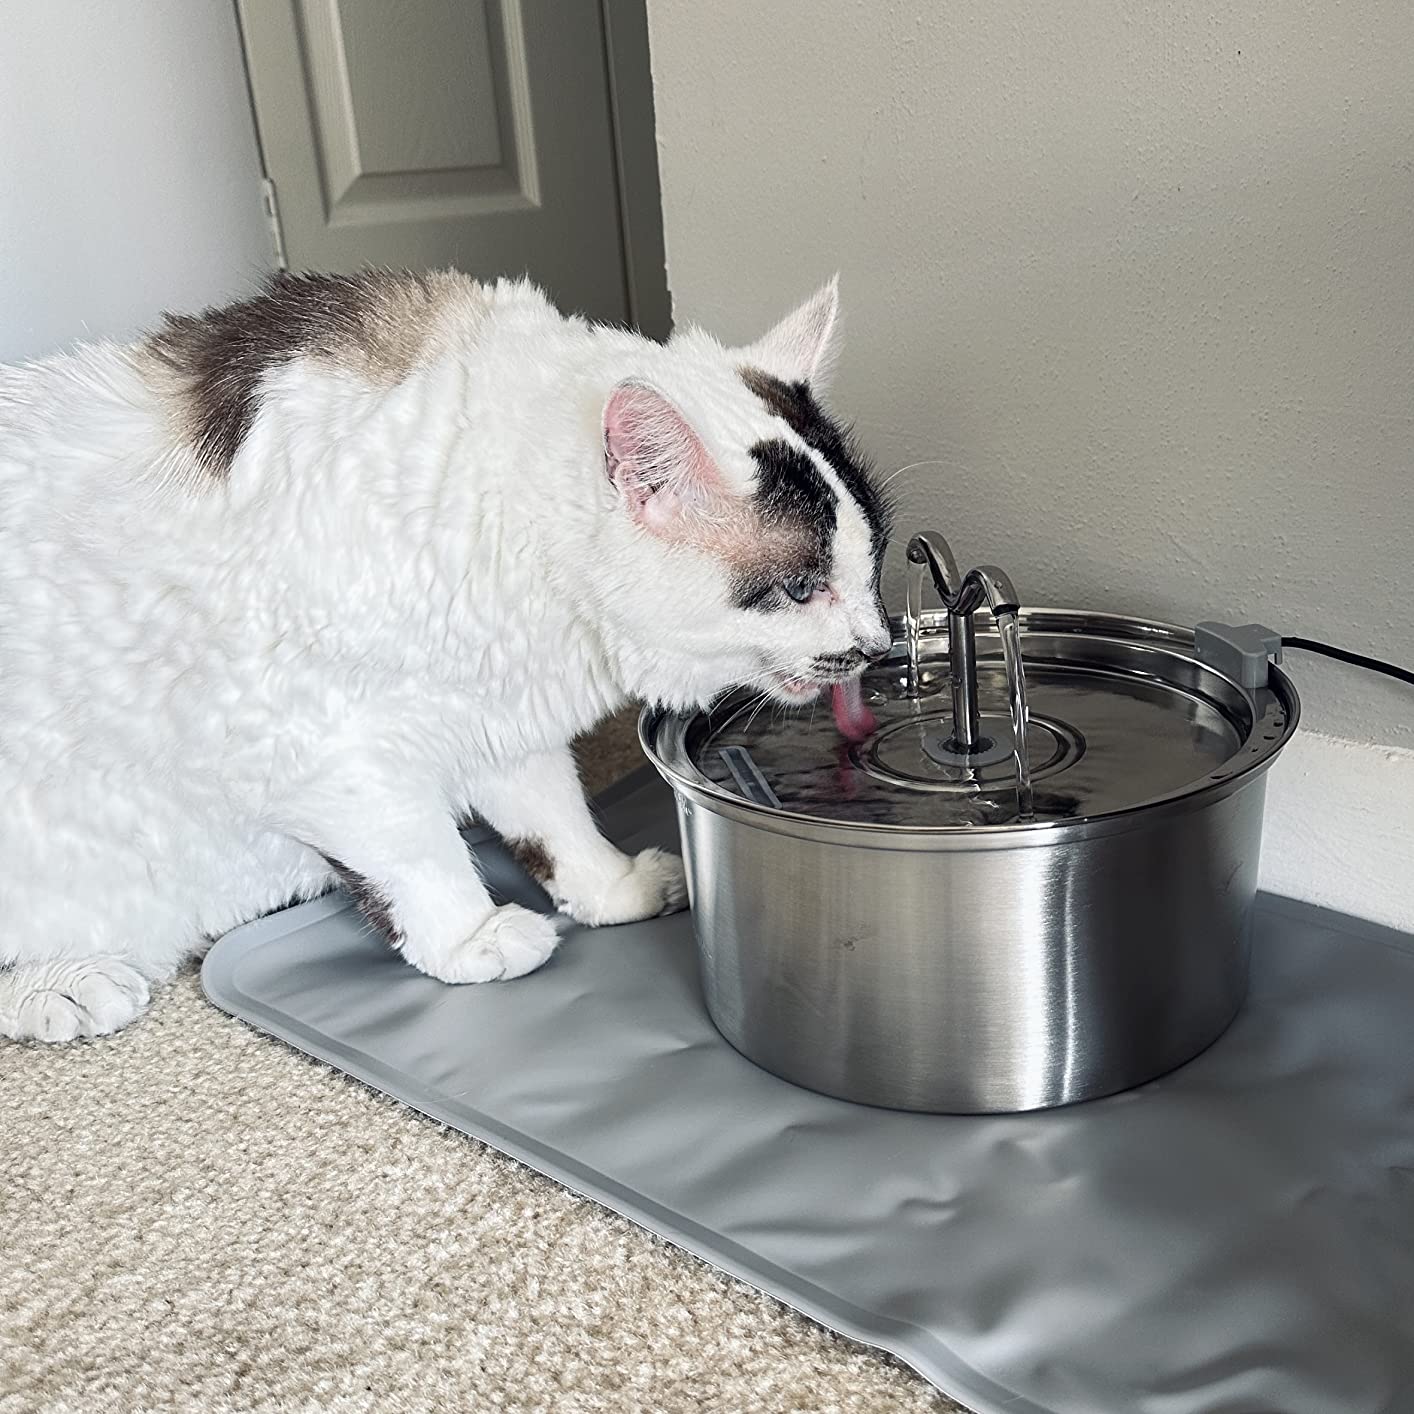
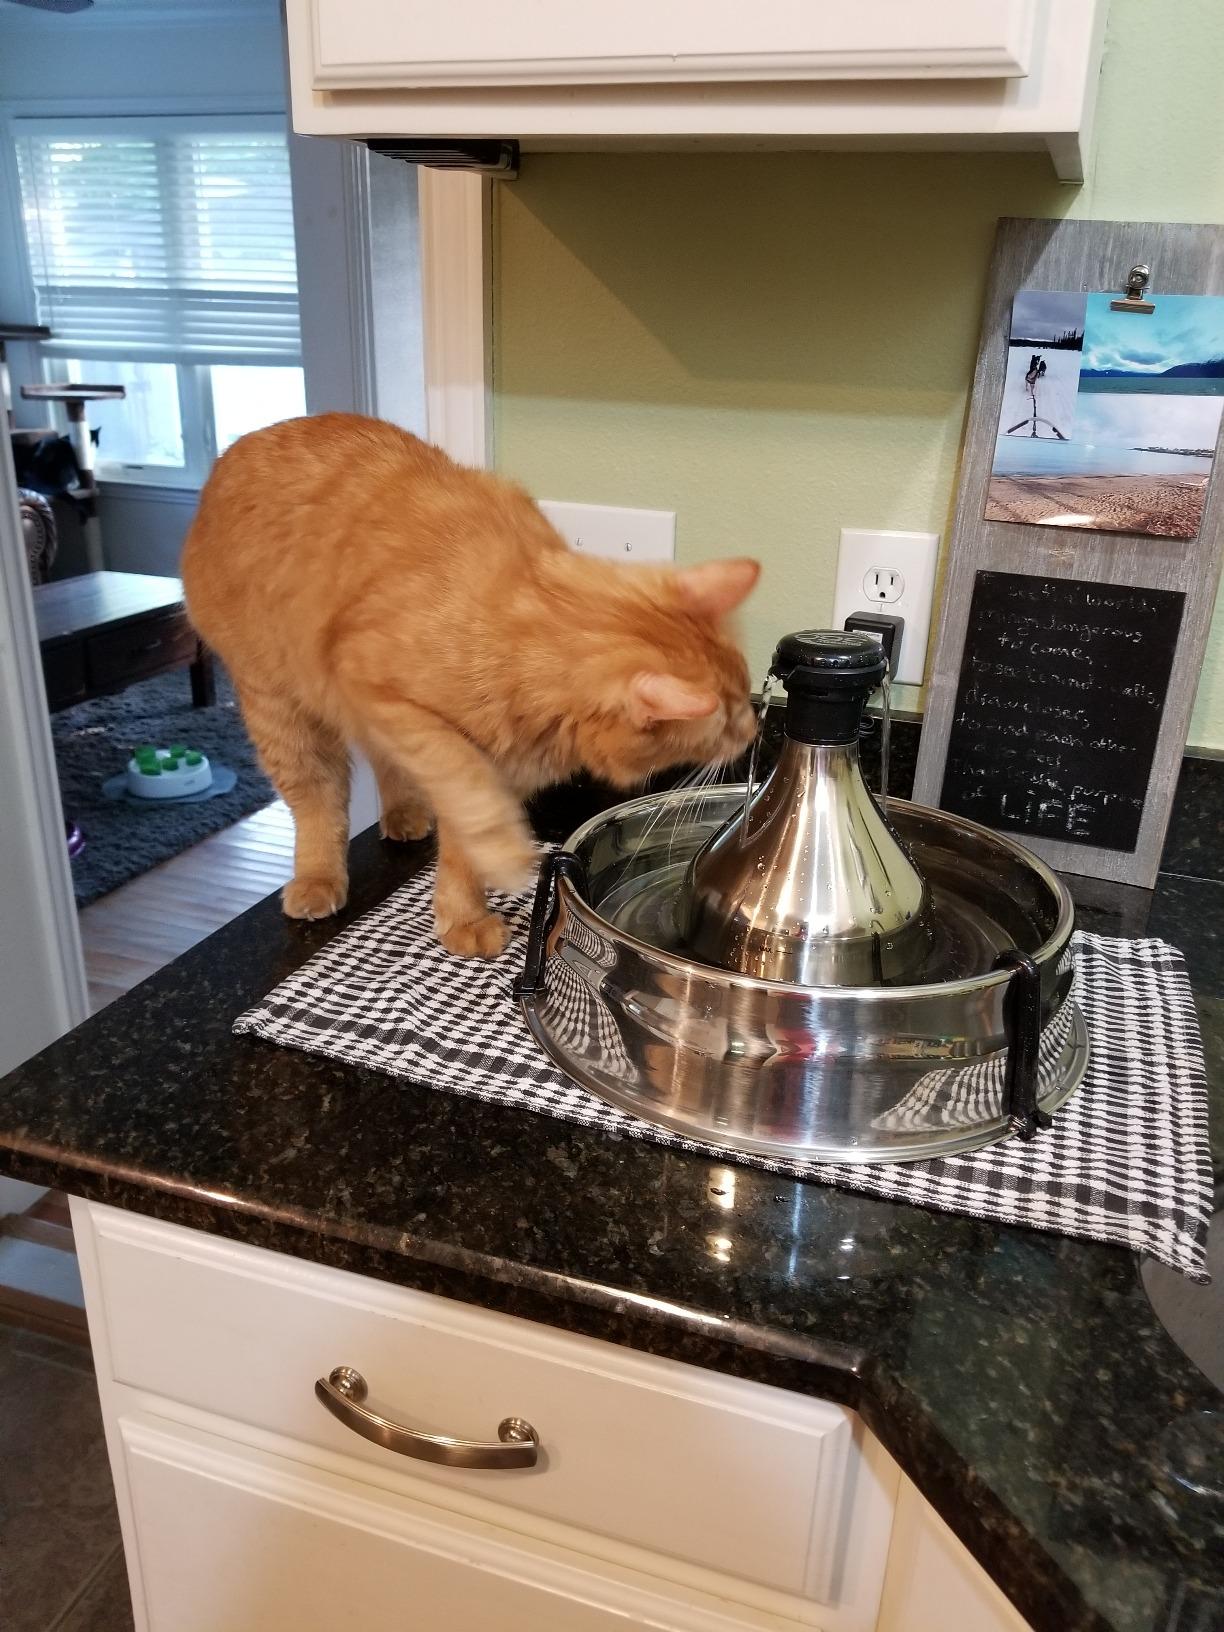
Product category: items_bowl
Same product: no